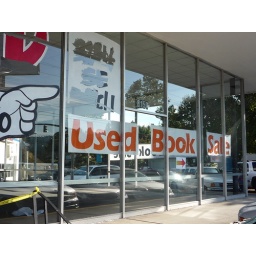
book sale in old car dealership. I love how they were able to make use of existing signage!